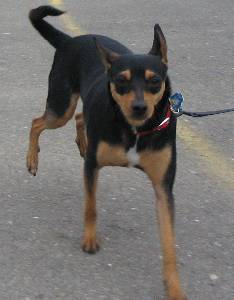
Breed: miniature pinscher